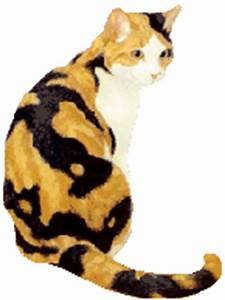
Label: cat